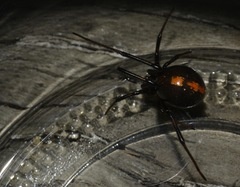
Species: Lactrodectus_hesperus